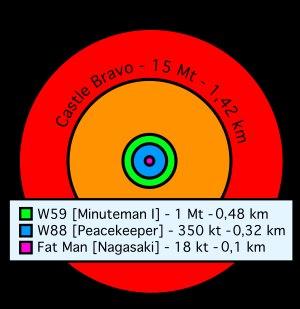
La puissance explosive de l'arme nucléaire est la quantité d'énergie libérée lorsqu'une arme nucléaire explose, exprimée habituellement en masse équivalente de trinitrotoluène, soit en kilotonnes ou mégatonnes, mais aussi parfois en térajoules. Comme la quantité précise de l'énergie libérée par la TNT est et a été sujet à des incertitudes de mesure, surtout à l'aube de l'ère nucléaire, la convention couramment admise est qu'un kilotonne de TNT est défini comme équivalent à 10¹² calories, ce qui est à peu près égal à l'énergie dégagée par l'explosion de 1 000 tonnes de TNT. Il faut noter que l'énergie libérée par une bombe ne suffit pas à elle seule à préciser les dégâts potentiels que cette bombe peut occasionner à court et long terme.
La « Tsar Bomba », ou RDS-202, ou « Objet 602 », est une bombe à hydrogène développée par l’industrie nucléaire de l'Union soviétique.
Andreï Dmitrievitch Sakharov, né à Moscou le 21 mai 1921 et mort dans la même ville le 14 décembre 1989, est un physicien nucléaire soviétique d'origine russe, militant pour les droits de l'homme, les libertés civiles et la réforme dans son pays. Il a obtenu le prix Nobel de la paix en 1975.